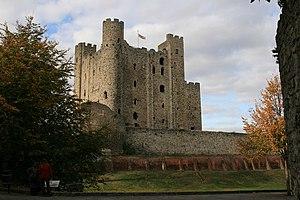
Le château de Rochester est un château médiéval situé dans la ville britannique de Rochester, dans le comté de Kent en Angleterre. Il se dresse sur la rive orientale de la Medway. Le donjon ou tour de pierre du XIIᵉ siècle, qui est la caractéristique la plus marquante du château, est l'un des mieux conservés d'Angleterre.